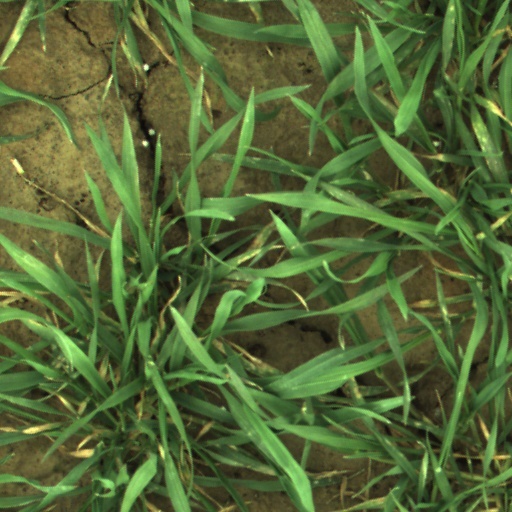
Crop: wheat